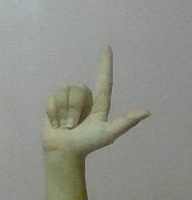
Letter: laam